Estíbaliz Gabilondo

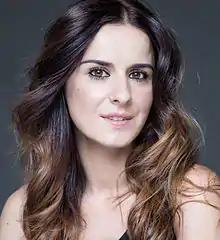
Estíbaliz Gabilondo

Estíbaliz "Esti" Gabilondo Cuéllar (born 16 November 1976 in San Sebastián) is a Spanish actress and journalist. She is niece of the former Minister of Education Ángel Gabilondo, and the journalist Iñaki Gabilondo.